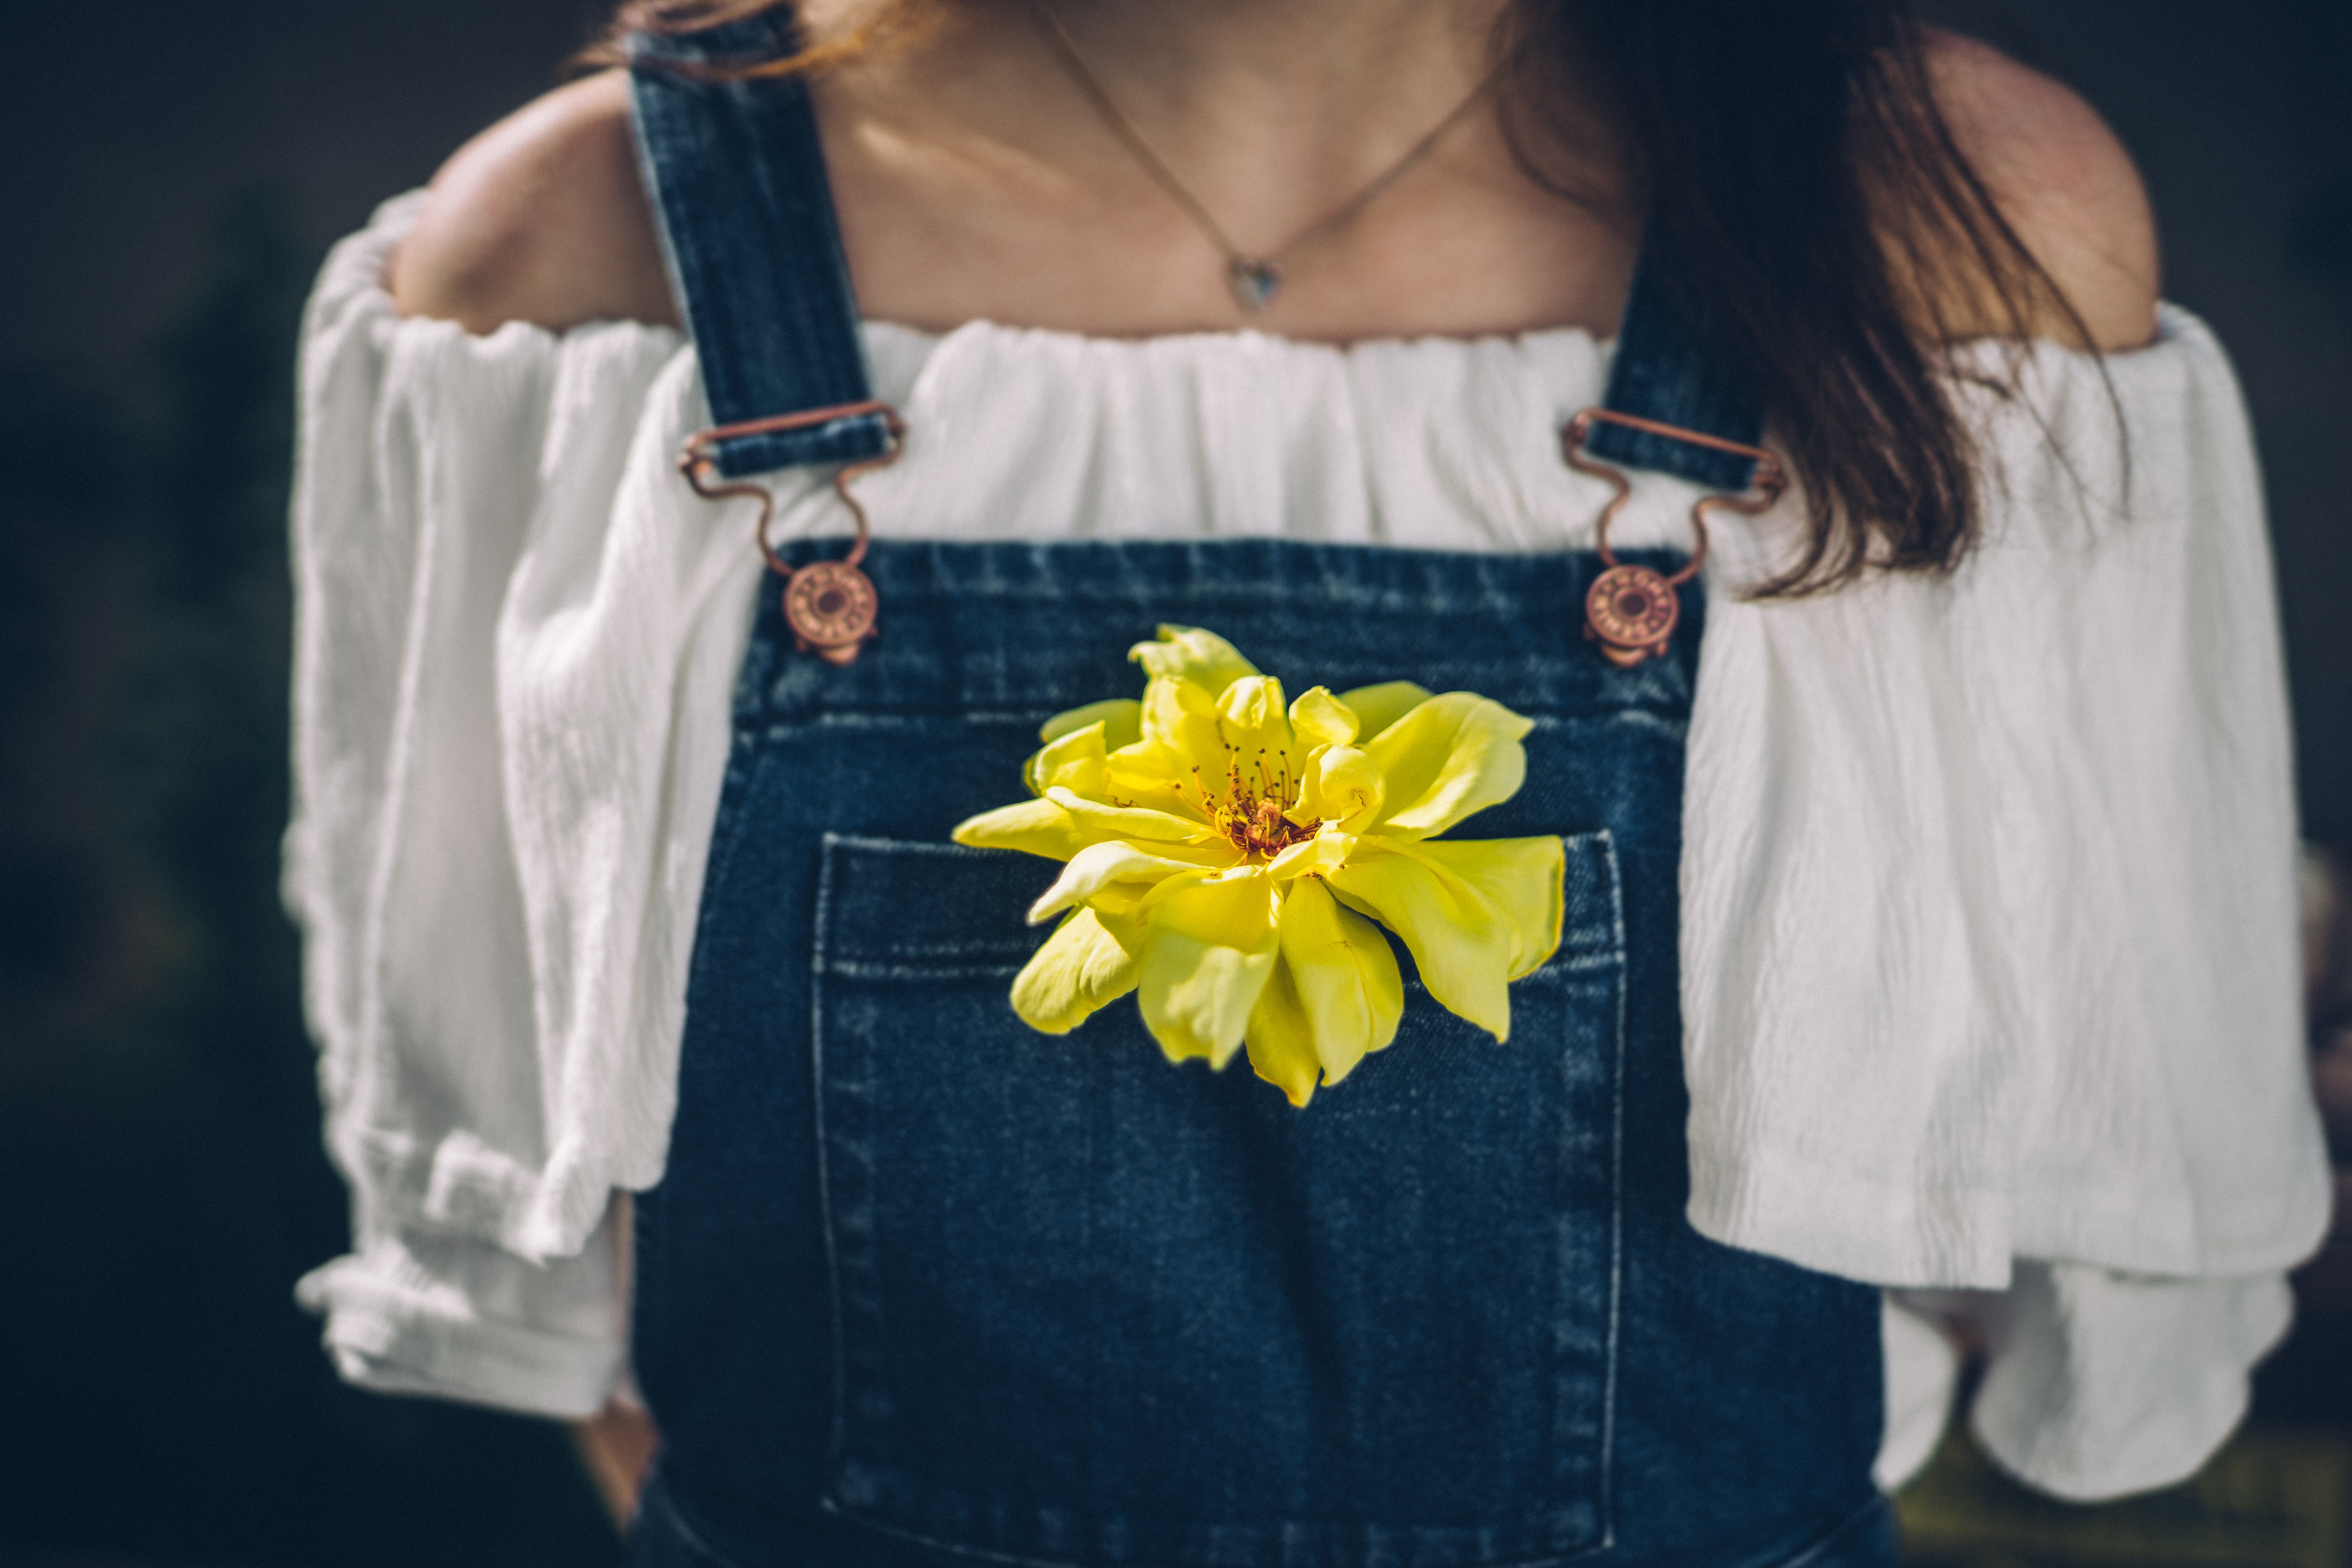
woman, white, flower, cute, spring, fashion, blue, clothing, yellow, outerwear, overall, dress, costume, clothes, casual, wear